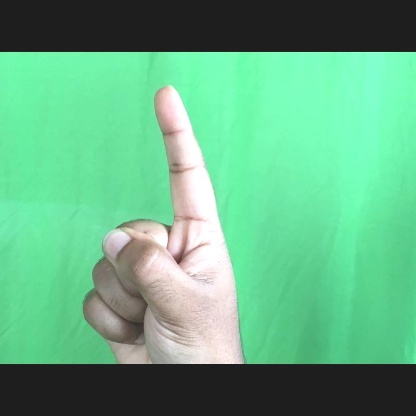
Mudra: Suchi